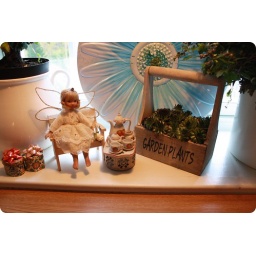
My kitchen window in October, the Elfdoll have a party.